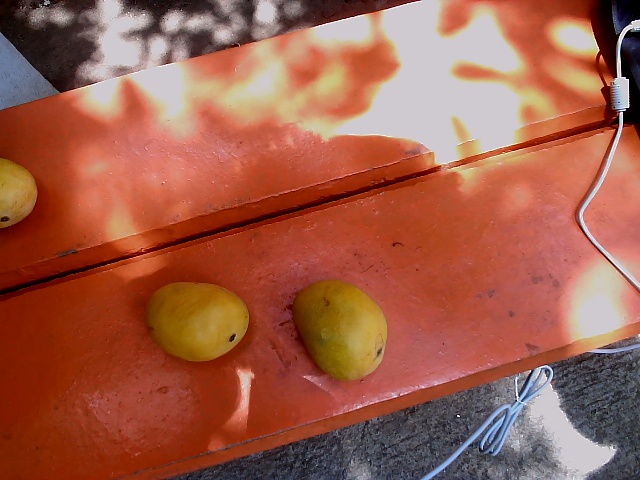
Label: Ripe_Mango